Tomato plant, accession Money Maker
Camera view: bottom (45 deg); turntable rotation: 240 degrees
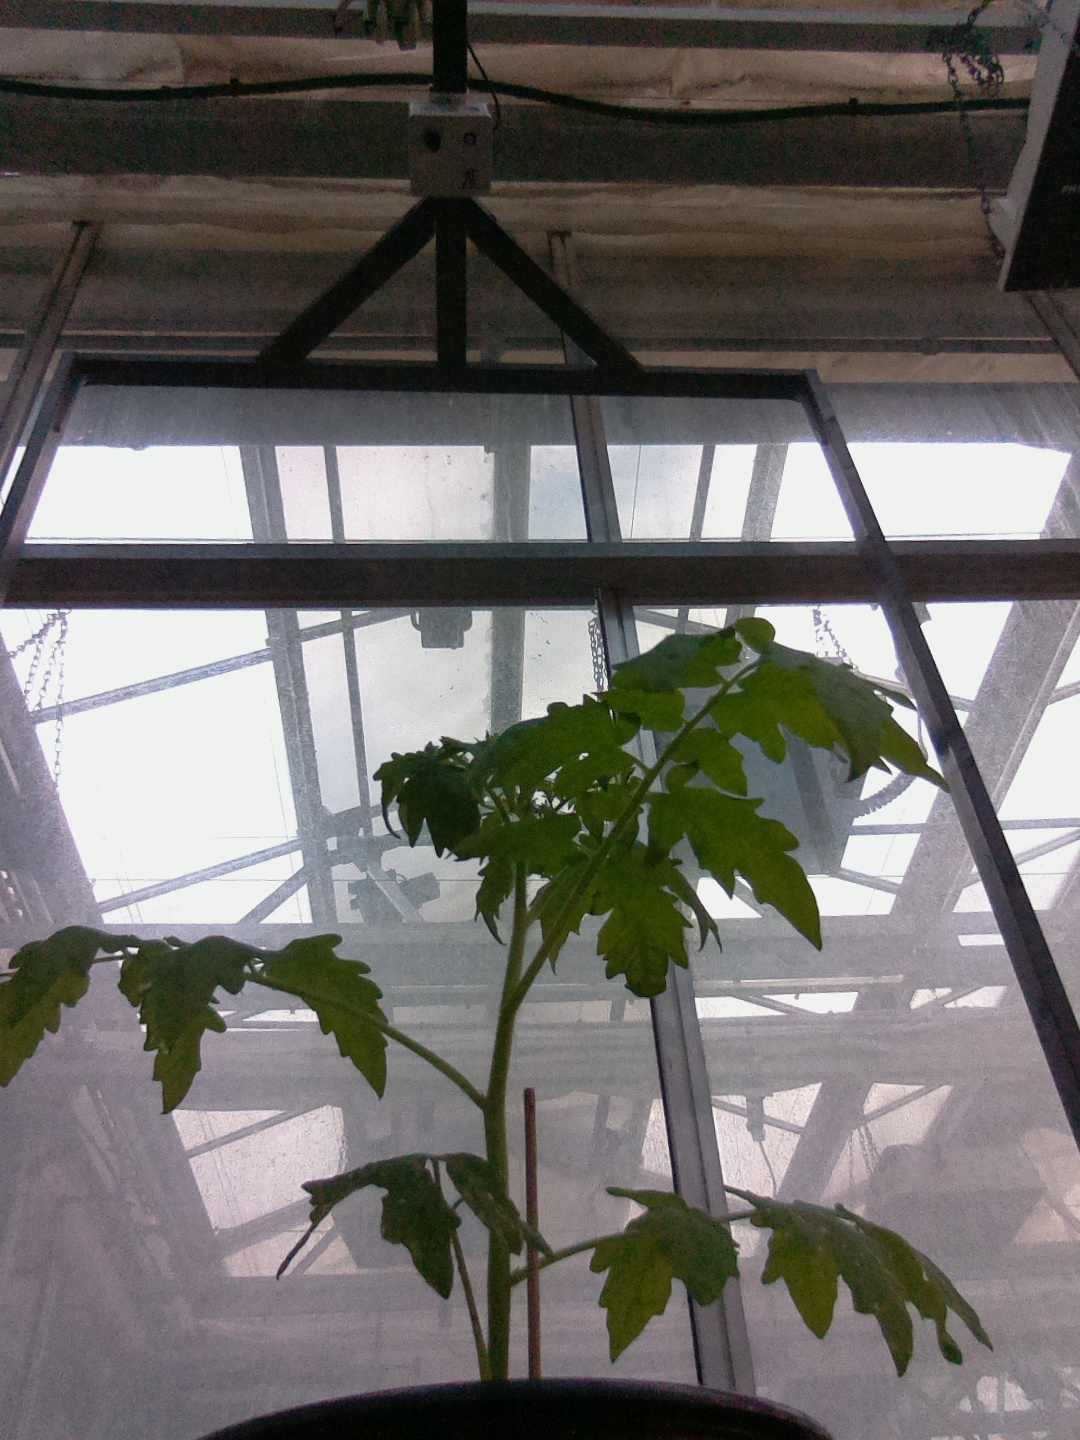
BBCH growth stage 13: 6 of true leaves visible